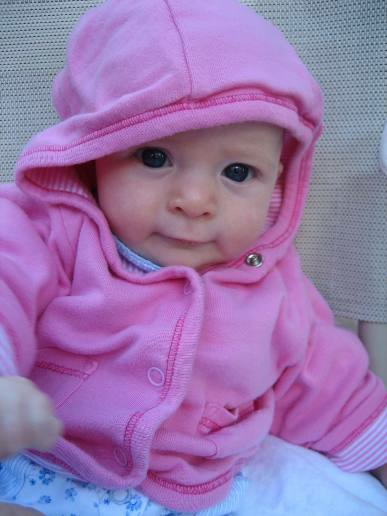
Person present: Yes